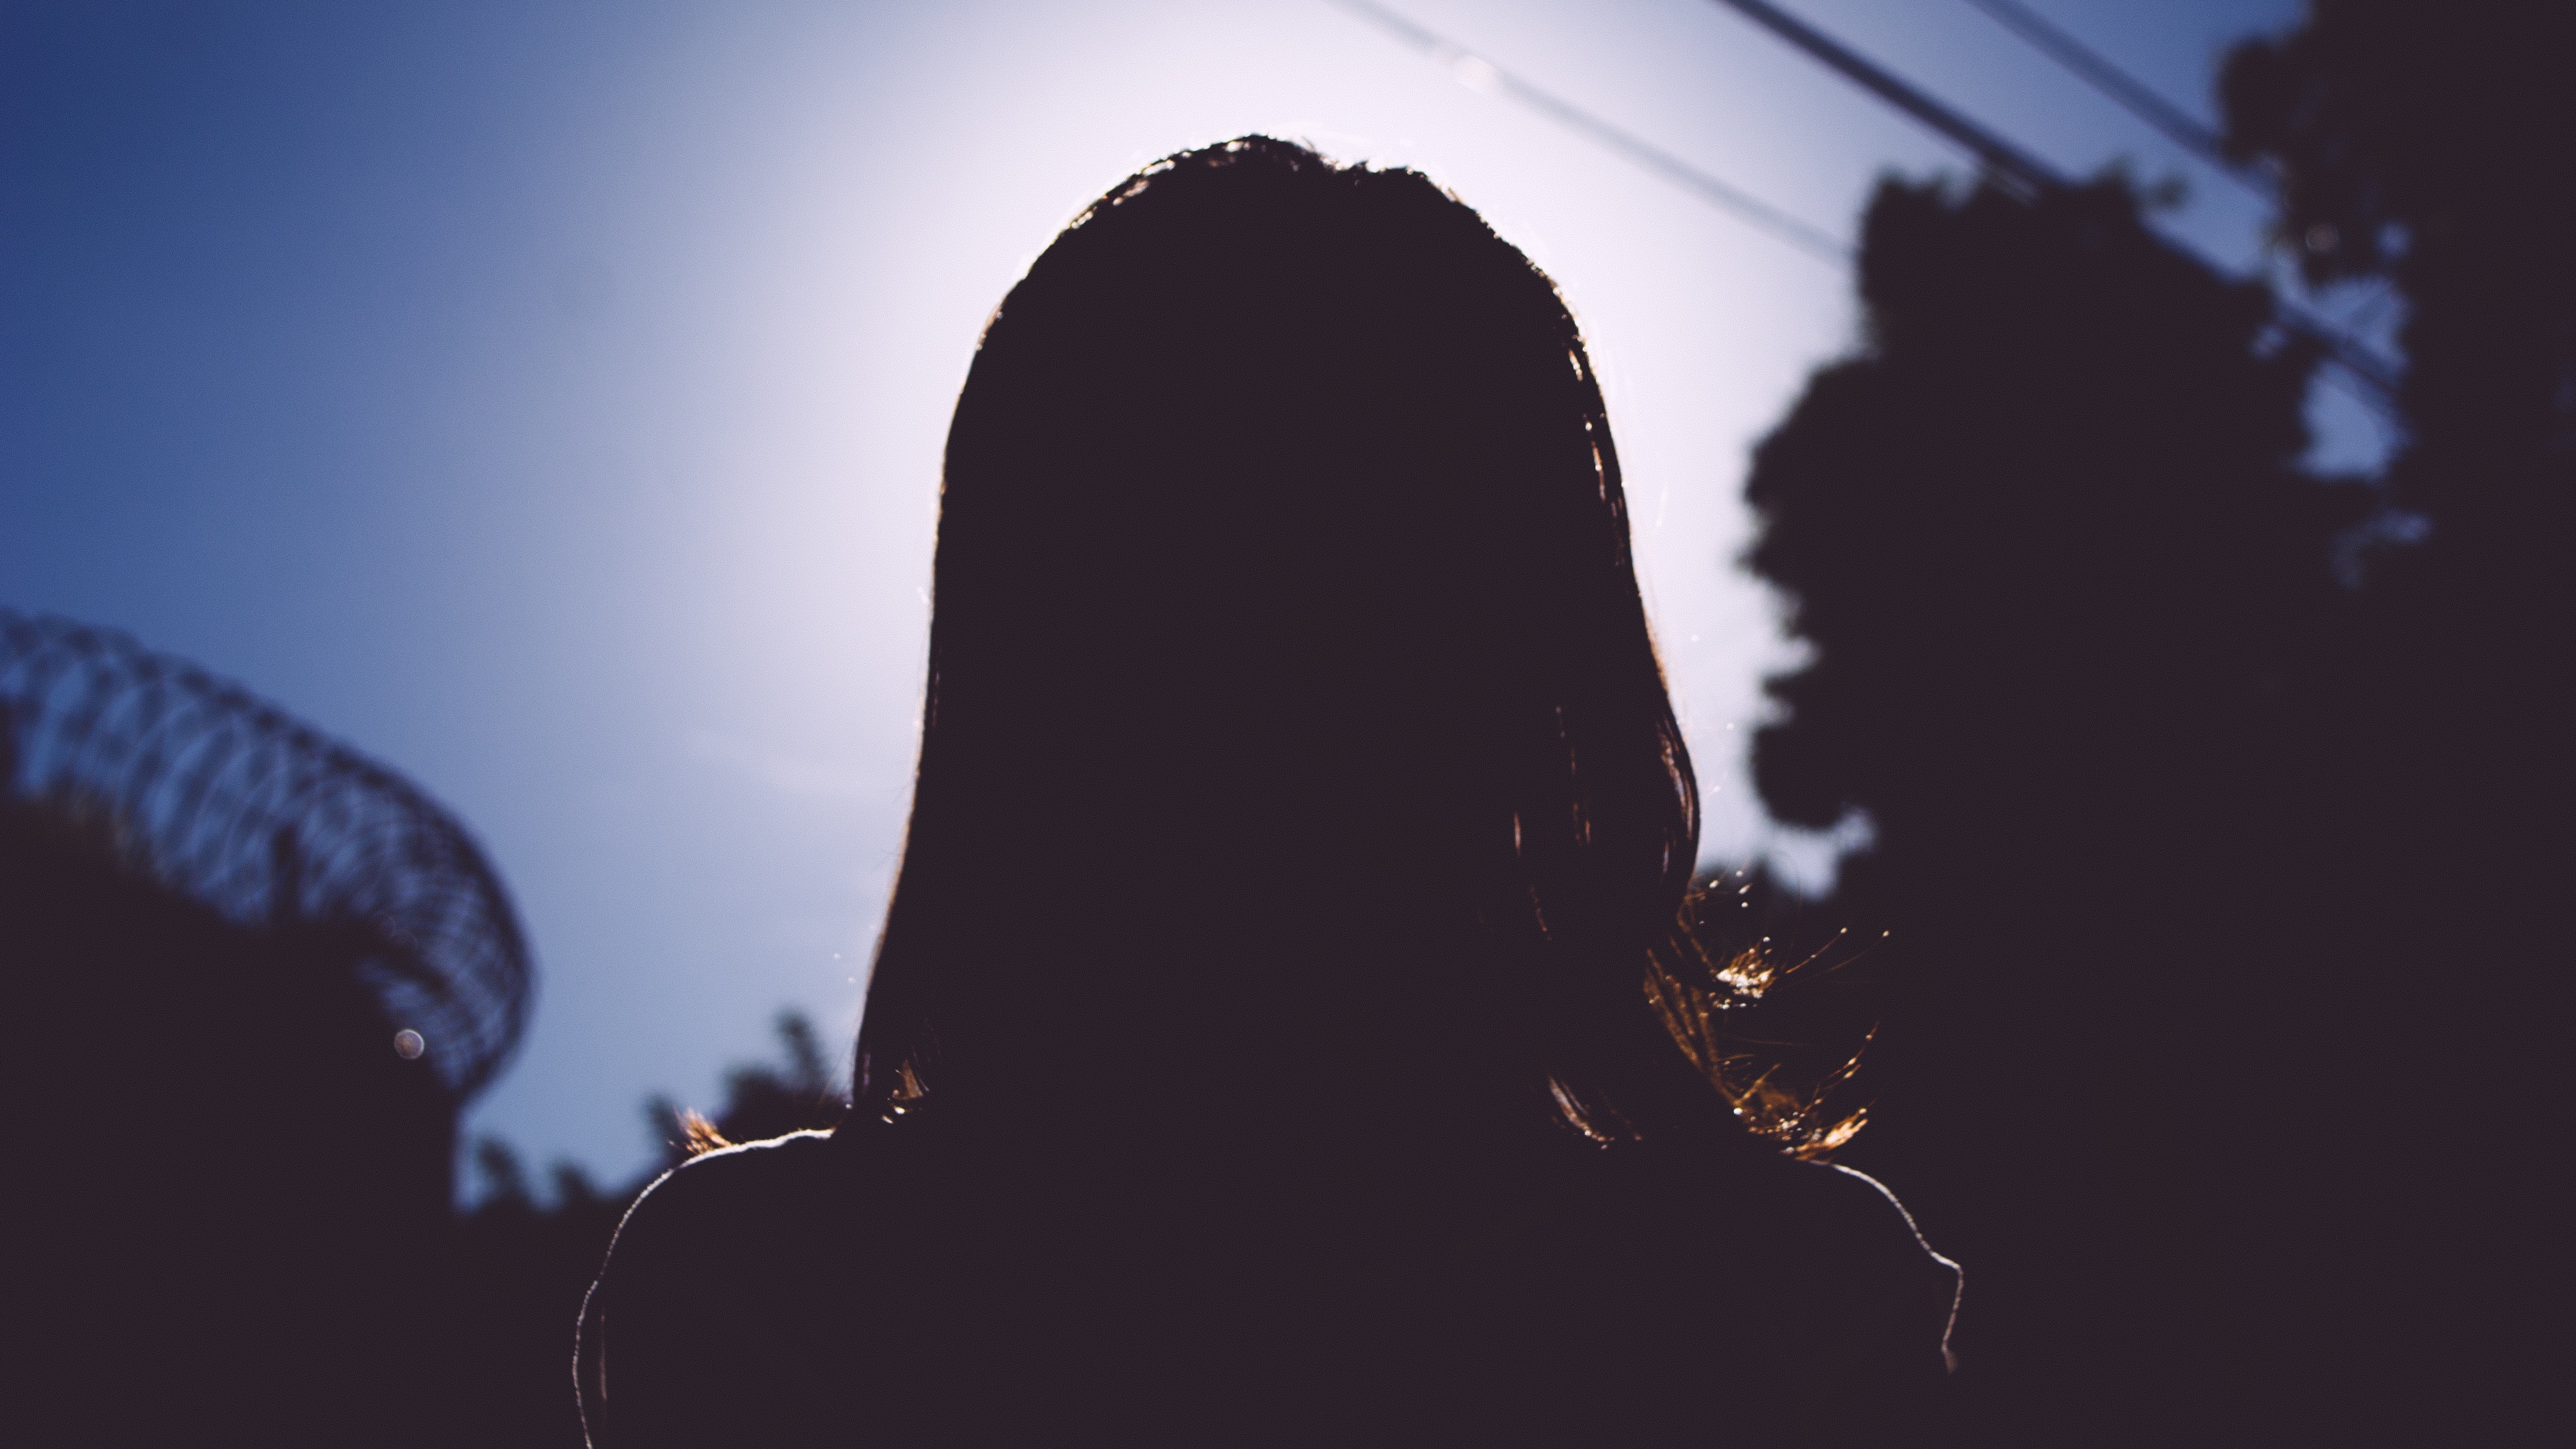
silhouette, light, cloud, sunlight, reflection, shadow, darkness, blue, black, atmosphere of earth